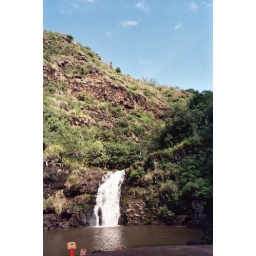
This was the water fall at the end of the walk in the bird sanctuary.